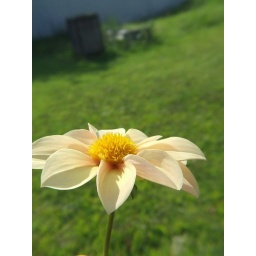
yellow flower against green grass